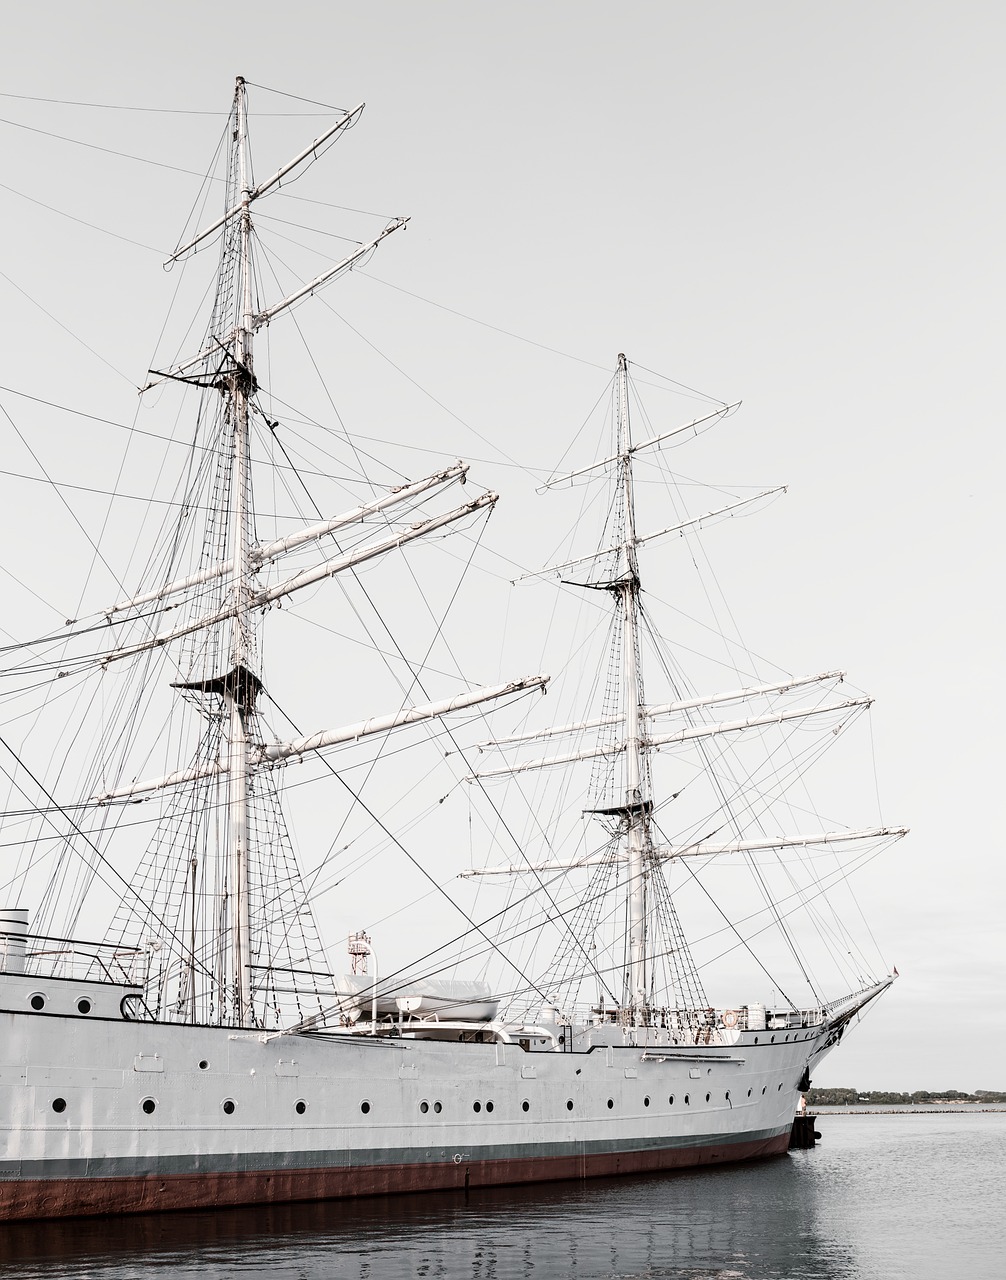
Vehicle type: Ships